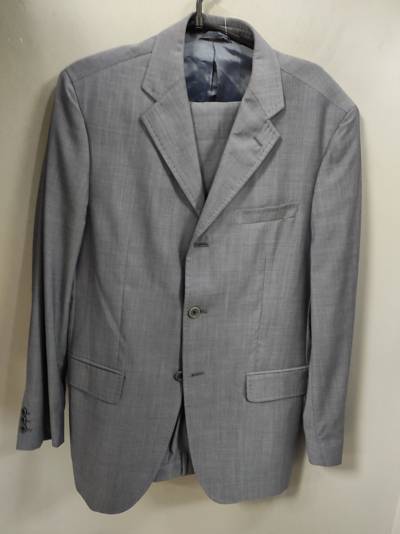
Waste category: clothes